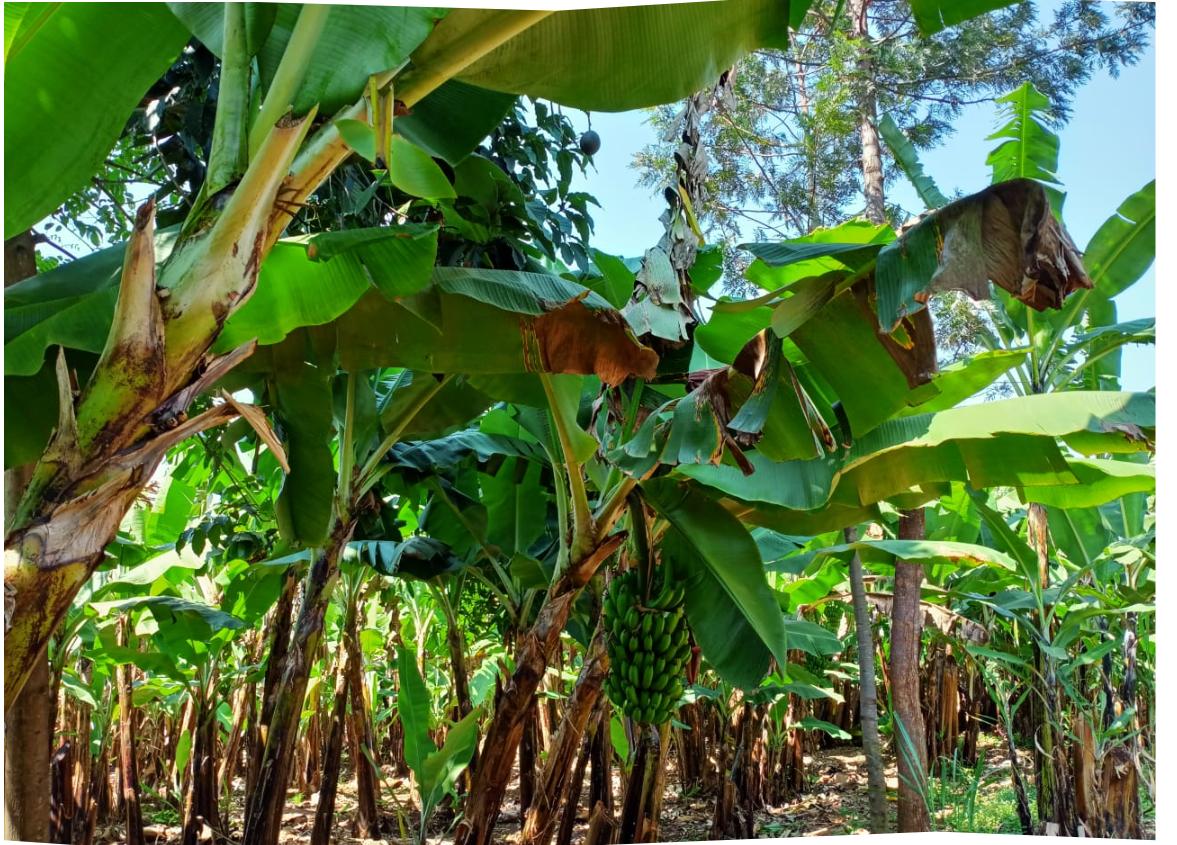
Shamba kubwa lililopandwa migomba mingi iliyostawi vizuri, ikiwa inatoa mikungu mikubwa yenye ndizi ambazo zimekomaa na zipo tayari kwa ajili ya kupelekwa masokoni na kuuzwa.